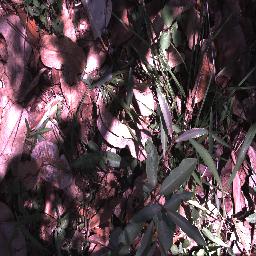
Label: rubber_vine